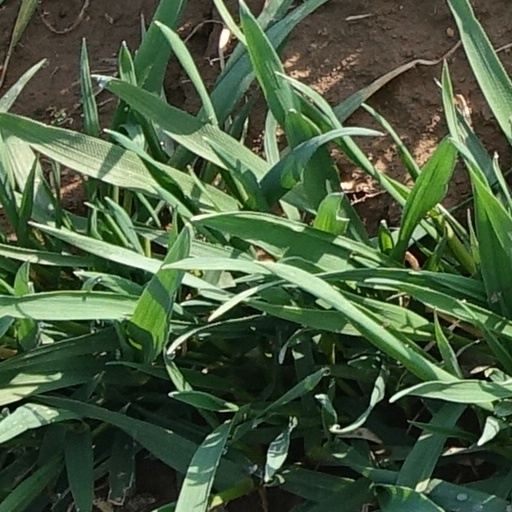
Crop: wheat